Breathless (1983 film)

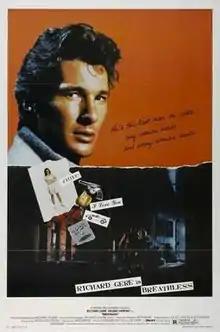
Theatrical release poster

Breathless is a 1983 American neo-noir romantic thriller film directed by Jim McBride, written by McBride and L. M. Kit Carson, and starring Richard Gere and Valérie Kaprisky. It is a remake of the 1960 French film of the same name directed by Jean-Luc Godard and written by Godard and François Truffaut. The original film is about an American woman and a French criminal in Paris, while the remake is vice versa in Los Angeles.